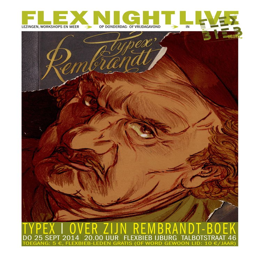
poster for the visit of the famous graphic artist .